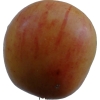
Label: apple